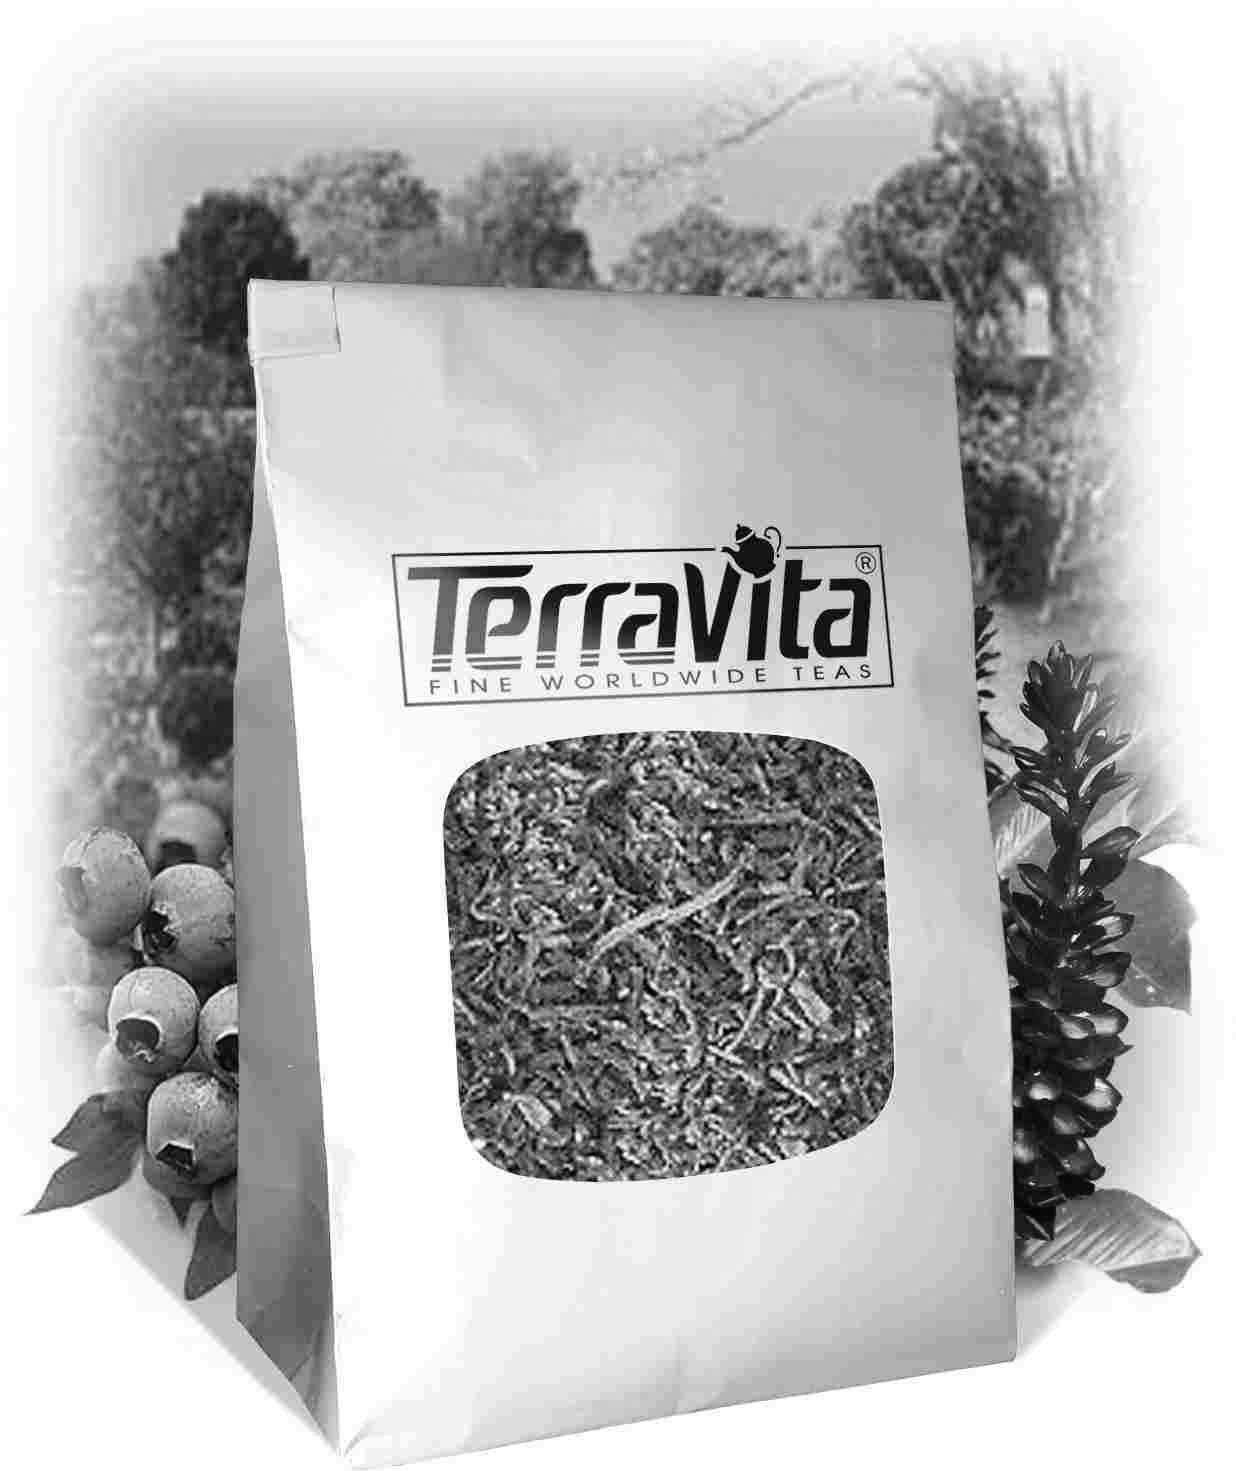
Item Name: Organic Peacock #1 Tea (Loose) (4 oz, ZIN: 510460)
Bullet Point: Organic Peacock #1 Tea (Loose) (4 oz, ZIN: 510460)
Product Description: Organic Peacock #1 Tea (Loose) (4 oz, ZIN: 510460)<BR><BR>Packaged in the United States in a cGMP certified facility (current Good Manufacturing Practice).<BR><BR>No fillers.<BR><BR>Manufacturer: TerraVita<BR><BR>Size: 4 oz<BR><BR>Loose Leaf Herbal Tea - Packed in a convenient upright pouch!<BR><BR>Ingredients: Green Tea (Organic)
Value: 4.0
Unit: Ounce

Price: 35.62